Clara de Montargis

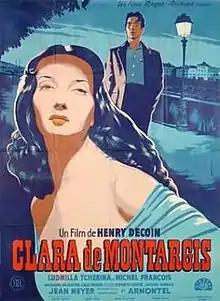

Clara de Montargis is a 1951 French drama film directed by Henri Decoin and starring Ludmilla Tchérina, and Roland Armontel. It was made at the Epinay Studios in Paris. The film's sets were designed by the art director René Renoux.